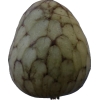
Label: cherimoya